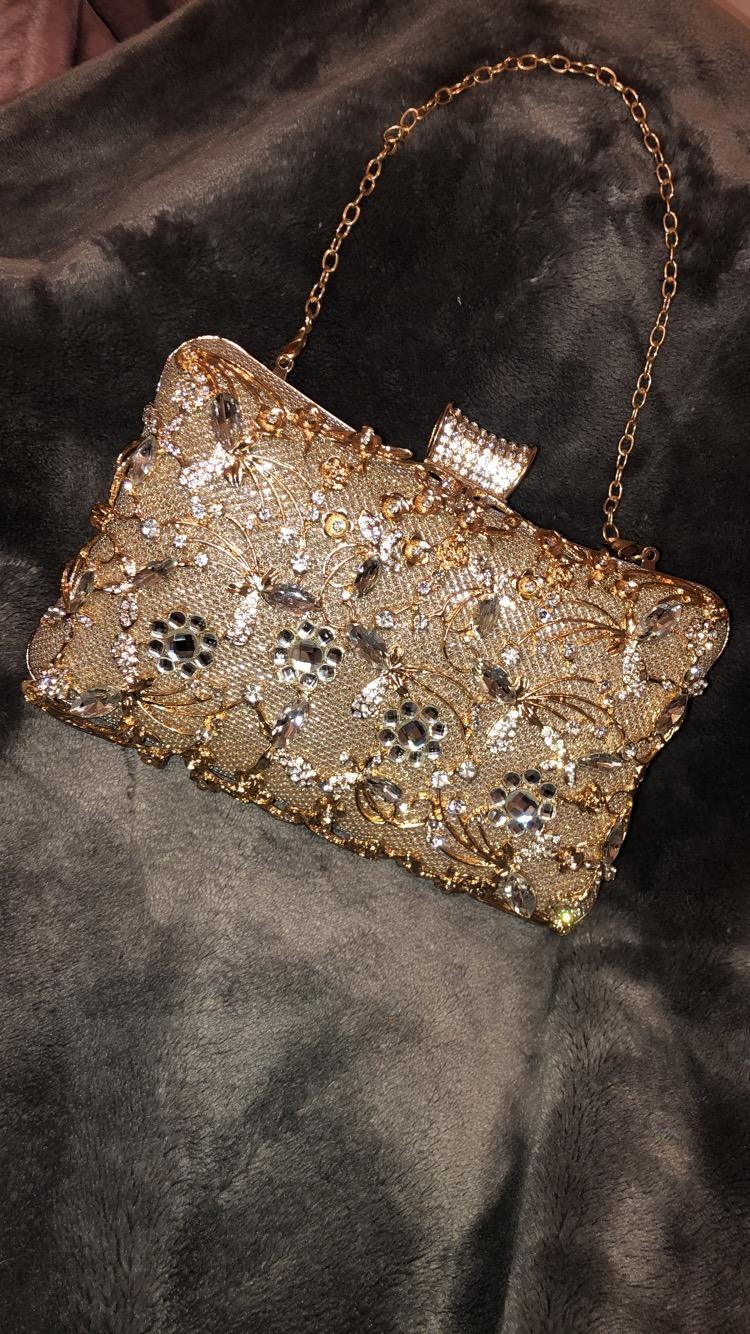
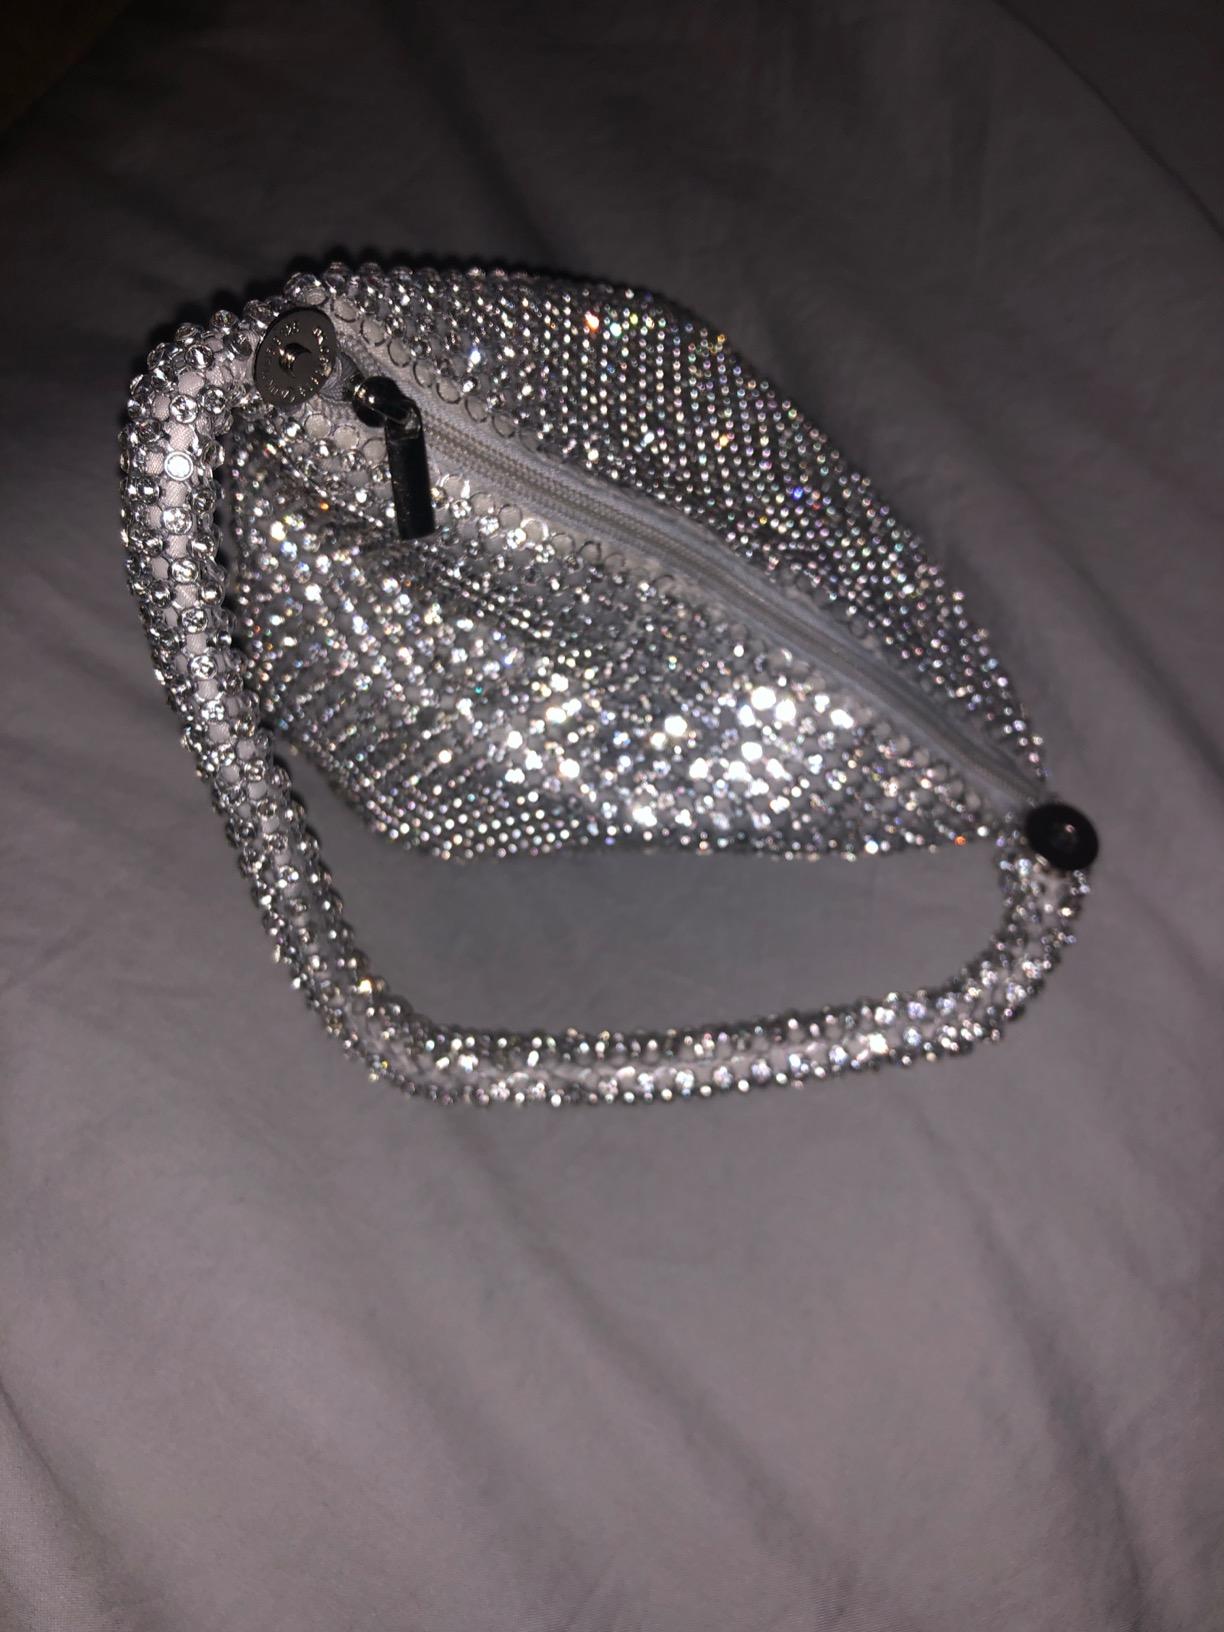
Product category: accessories_handbag
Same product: no